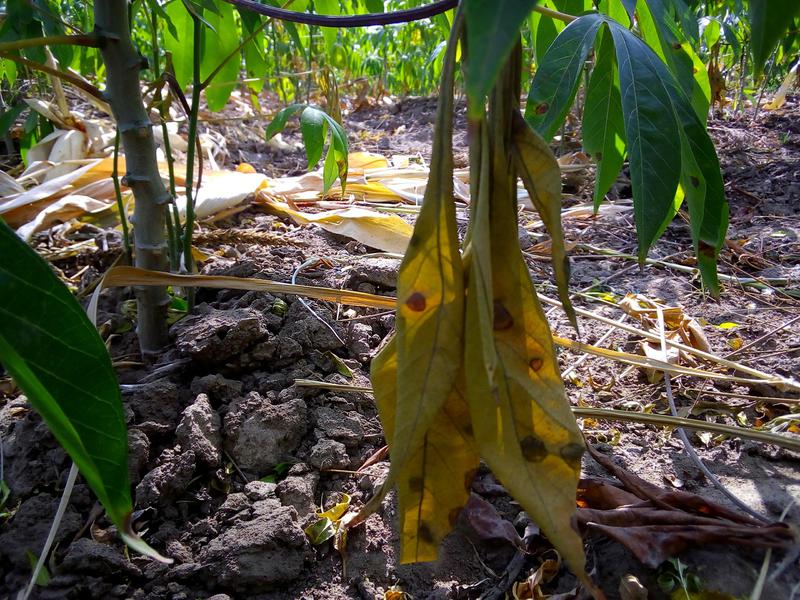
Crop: cassava
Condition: bacterial_blight